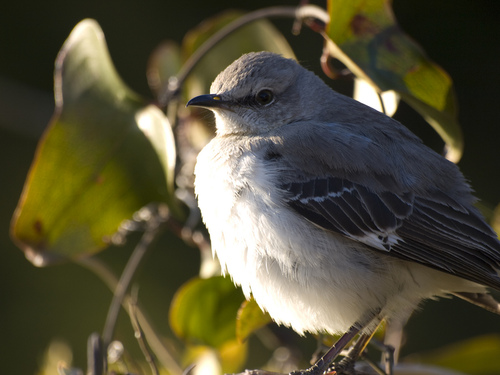
bird with large breast, white breast feathers and gray body feathers, short downward curved beak.
this bird has a small head, a round belly, and a small and sharp bill.
small pudgy bird with white feathers and dark grey feathers on its head and dark brown feathers on its primaries.
super short stout bird with no neck and long feathers.
this bird is white and black in color with a small curved beak, and grey eye rings.
this bird is white with grey and has a very short beak.
this bird has wings that are grey and has a white belly
this small plump bird has a round, furry, white belly and small wings compared to its body.
this bird is white and gray in color, with a curved black beak.
this small bird has a fluffy, white chest, a small head and eyes, and a slightly curves point beak with black wings.
Species: Mockingbird